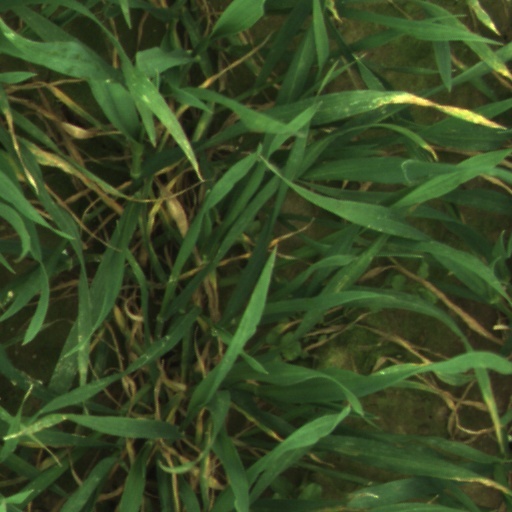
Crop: wheat